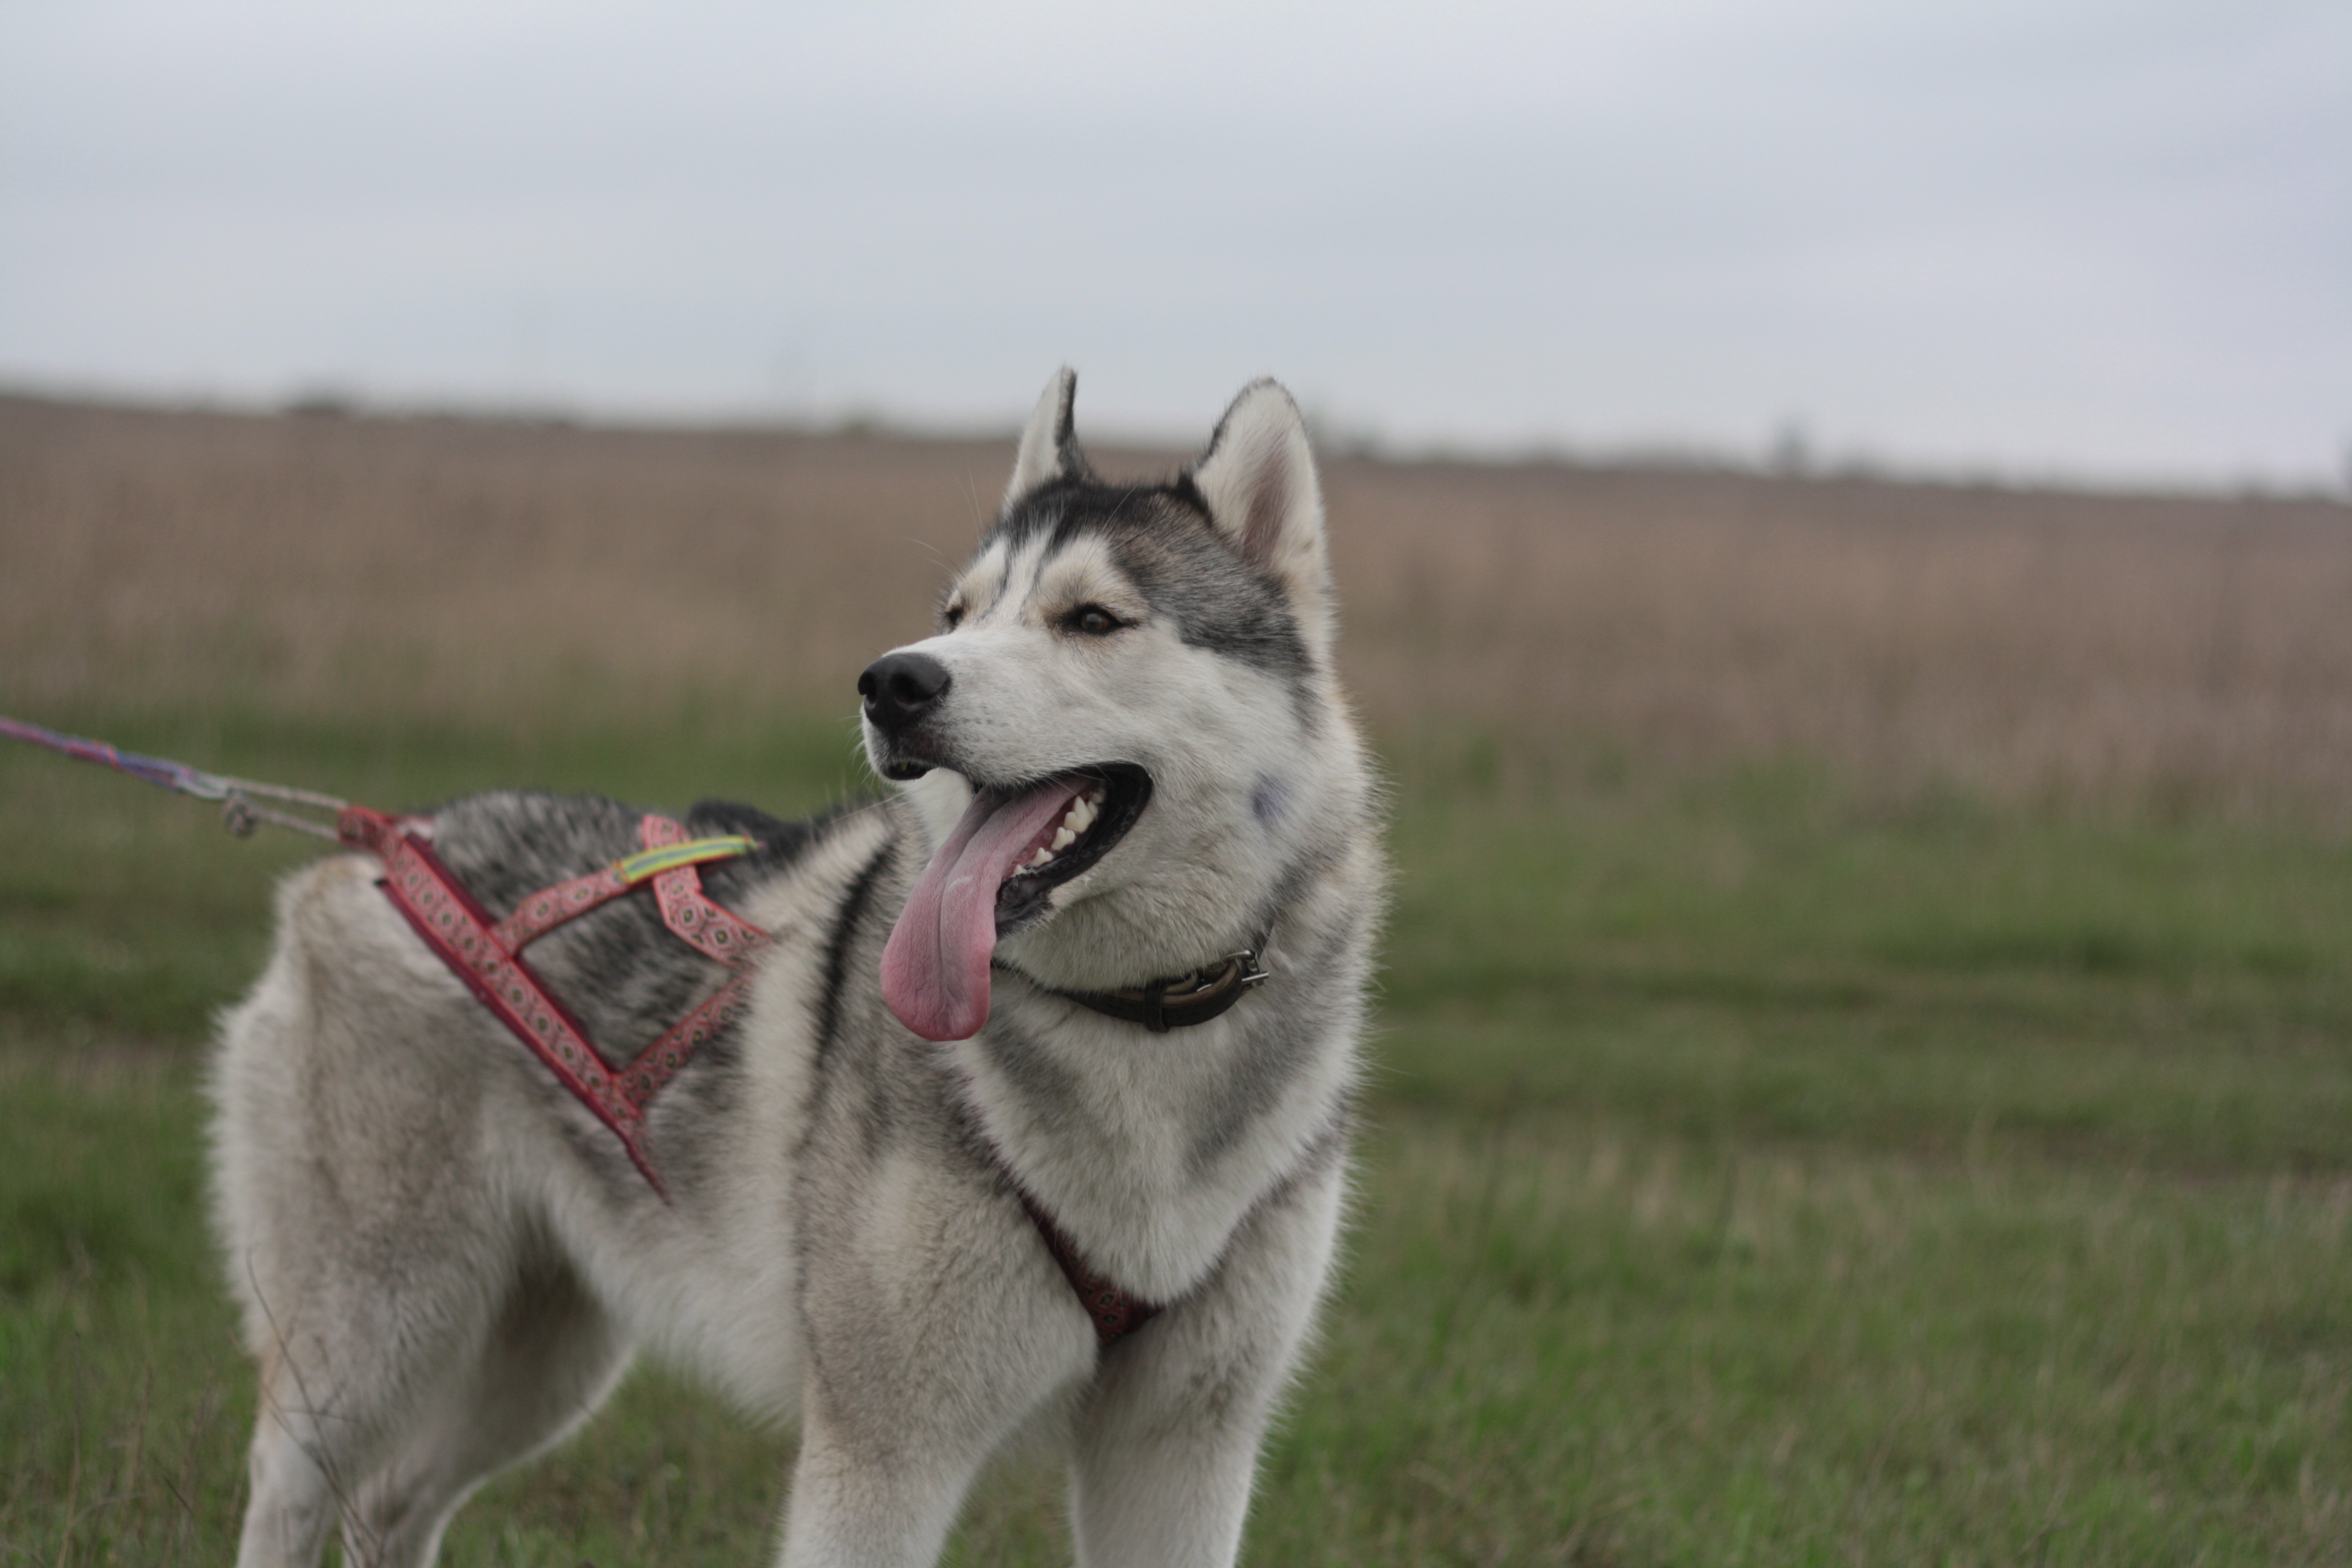
dog, mammal, husky, vertebrate, siberian, dog breed, sled dog, siberian husky, alaskan malamute, shikoku, dog like mammal, saarloos wolfdog, wolfdog, czechoslovakian wolfdog, carnivoran, dog breed group, greenland dog, east siberian laika, west siberian laika, j mthund, tamaskan dog, norwegian elkhound, northern inuit dog, native american indian dog, miniature siberian husky